Sanmanassullavarkku Samadhanam

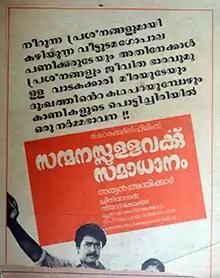
Poster

Sanmanassullavarkku Samadhanam is a 1986 Indian Malayalam-language comedy-drama film directed by Sathyan Anthikkad and written by Sreenivasan from a story by Anthikkad. The film stars Mohanlal, Karthika, Sreenivasan and M. G. Soman. The film features songs composed by Jerry Amaldev and background score by Shyam. The film was released on October 31, 1995 during Diwali.